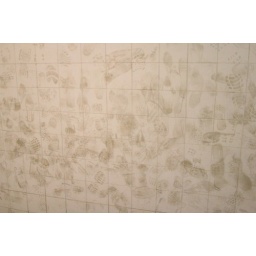
find in the tunel that cross the Harbour bridge in Sydney